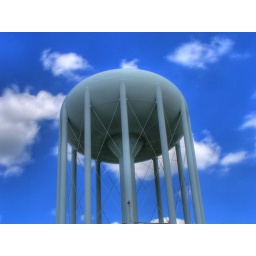
I've been taking pictures of this water tower for a while now...I finally got around to getting close to it